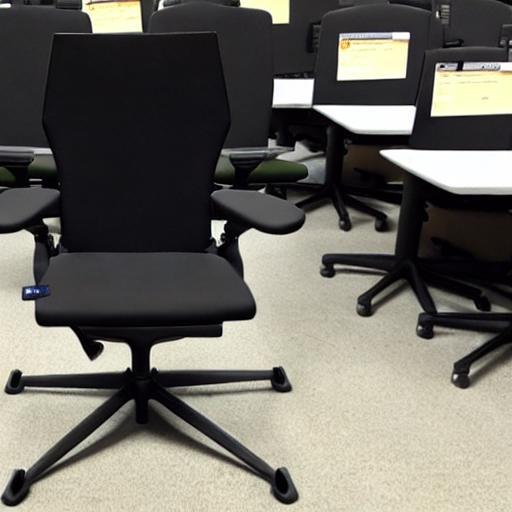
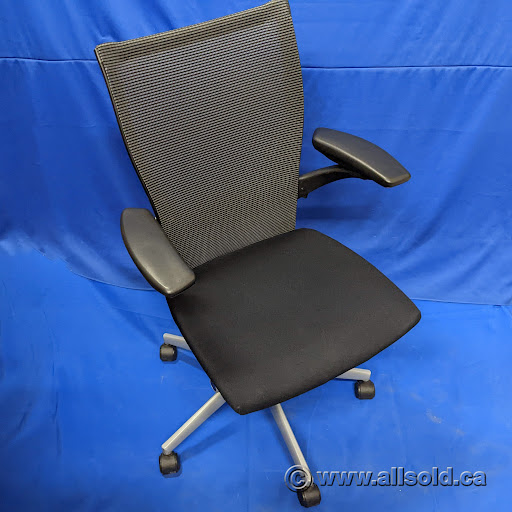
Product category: items_chair
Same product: no